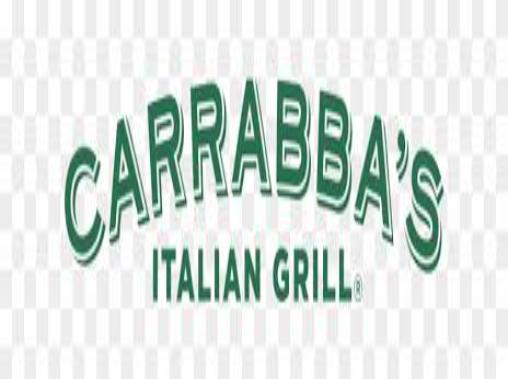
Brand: Carrabba's Italian Grill
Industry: Food